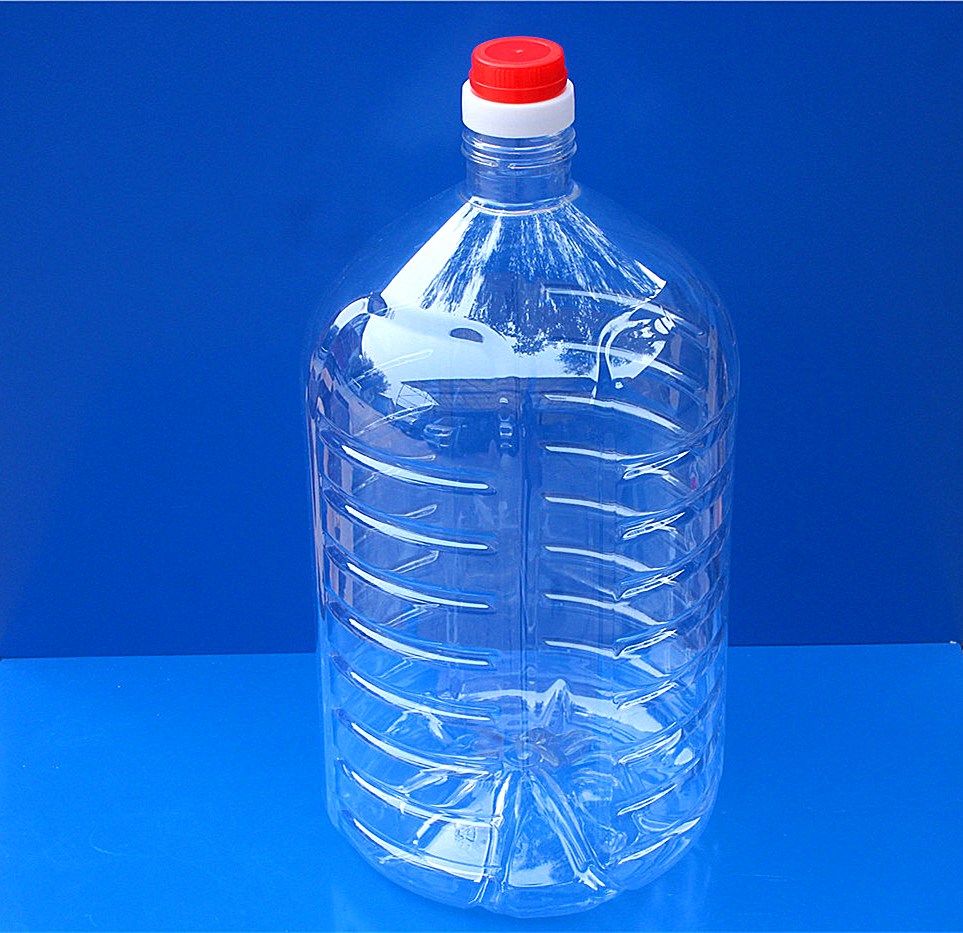
Waste category: plastic